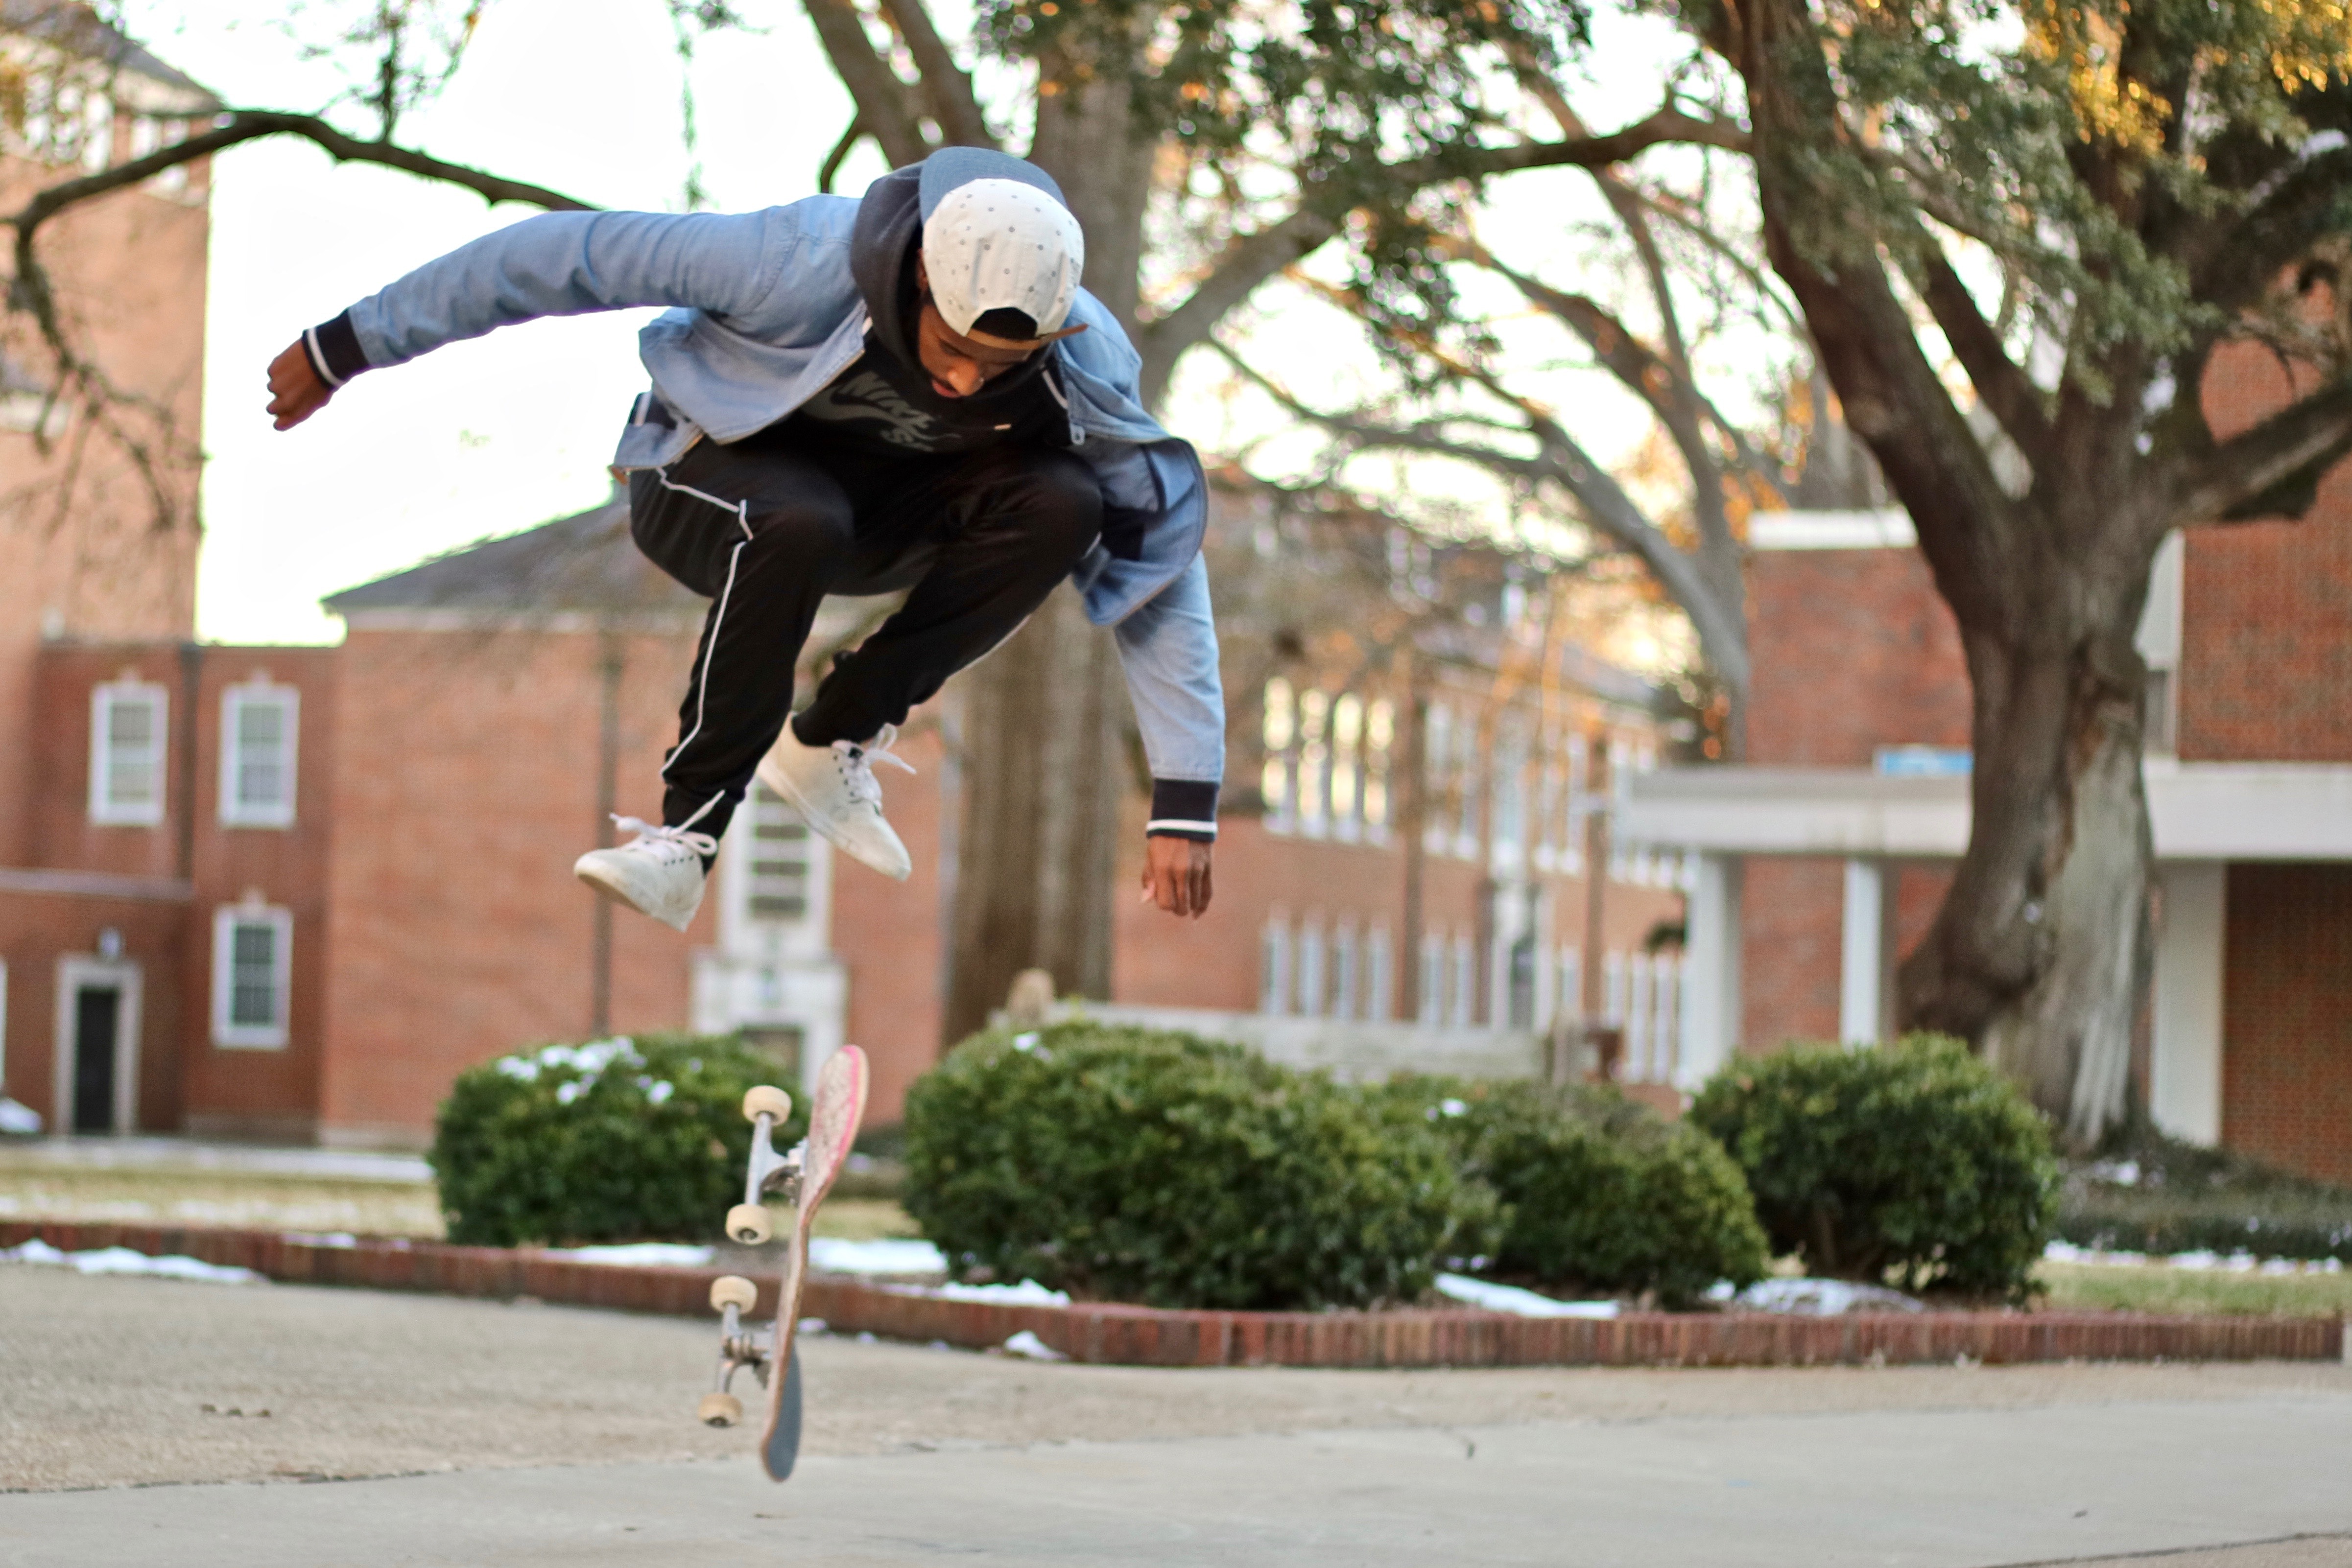
kickflip, recreation, boardsport, skateboard, street stunts, skateboarding, individual sports, skateboarder, Flip acrobatic, jumping, footwear, tree, sports equipment, sports, Freestyle walking, tricking, vehicle, Skateboarding Equipment, street